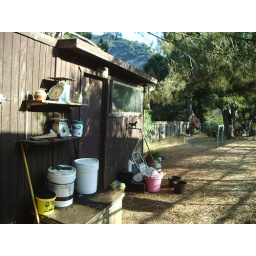
horse stable (at bottom of hill near house)